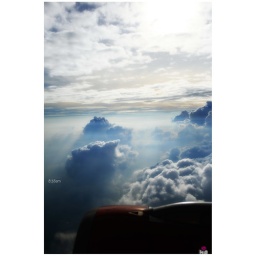
blue sky in the morning